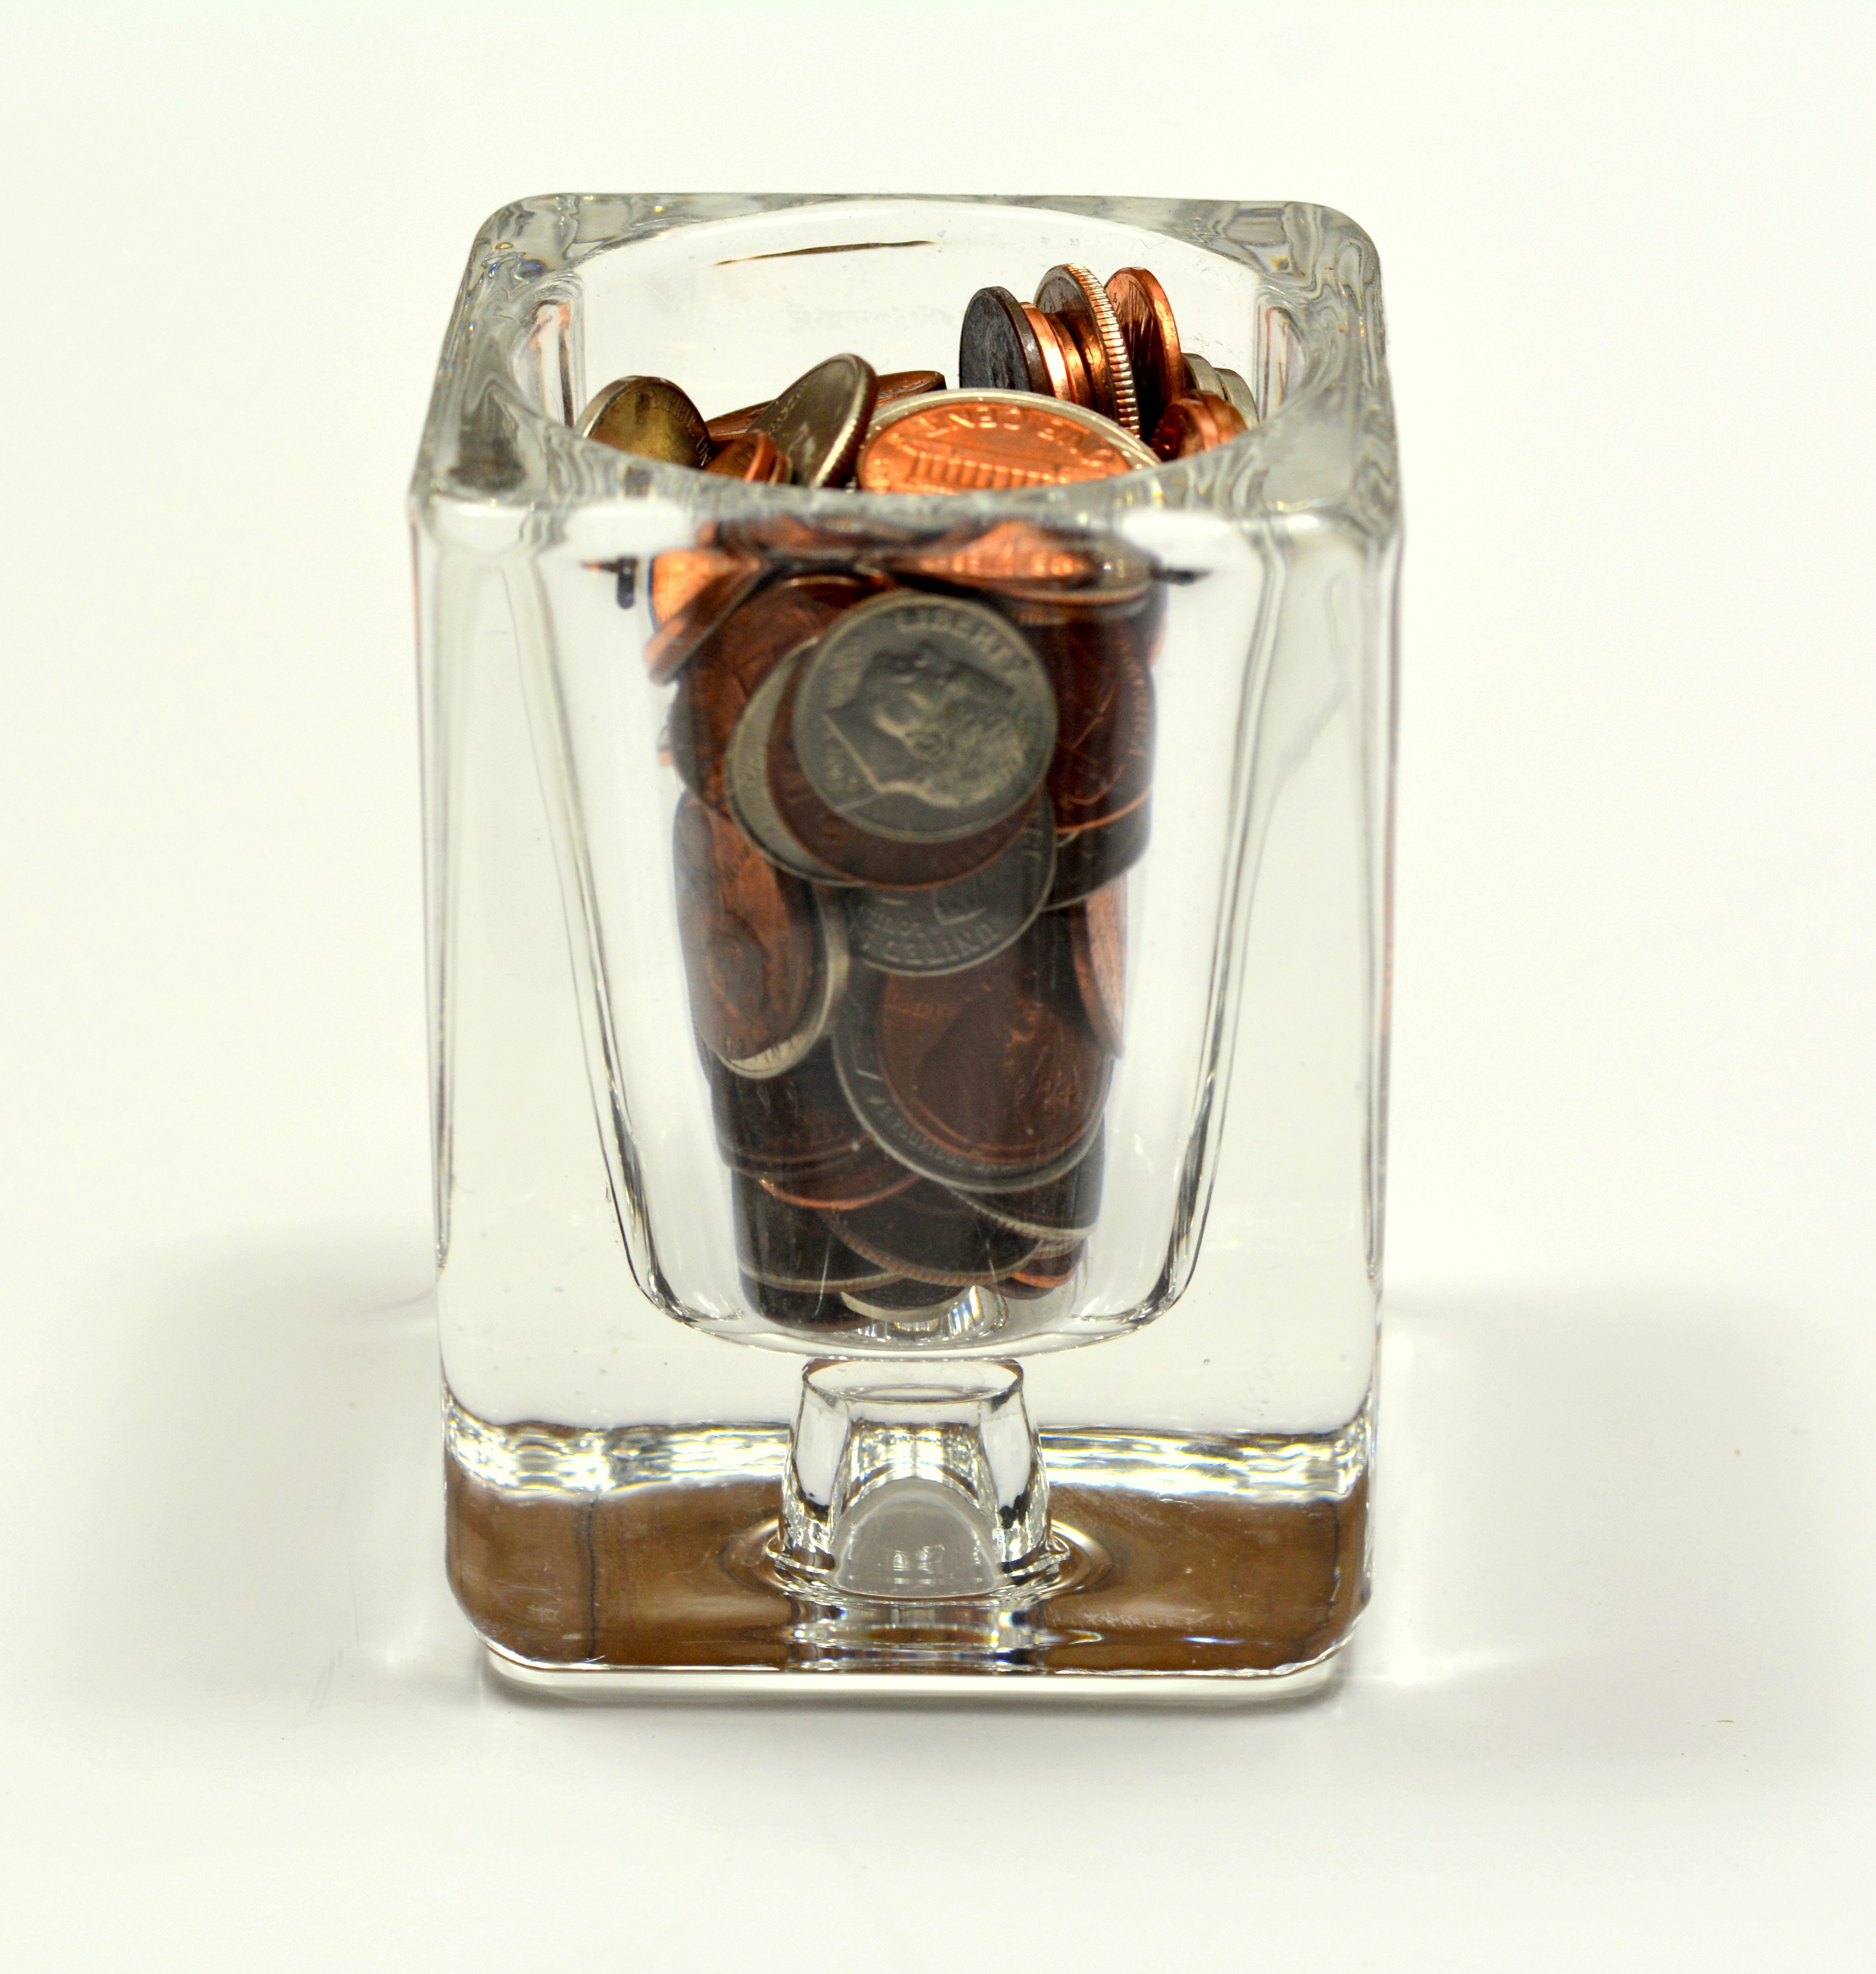
glass, jar, money, bottle, lighting, glass bottle, cash, currency, change, collect, save, financial, deposit, finance, wealth, investment, denomination, distilled beverage, drinkware